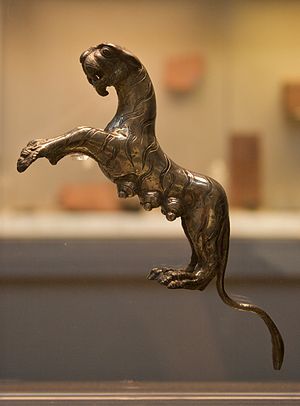
Hoxne-skatten
Håndtag af sølv og niello i form af en huntiger fra Hoxne-skatten
Hoxne-skatten er det største fund af guld- og sølvgenstande fra den sene romerperiode i Storbritannien og den største mængde guld- og sølvmønter fra det 4. og 5. århundrede, der er fundet inden for Romerrigets grænser. Skatten blev fundet 16. november 1992 i landsbyen Hoxne i Suffolk af en mand, der med en metaldetektor ledte efter en hammer. Fundet består af 14.865 mønter af guld, sølv og bronze fra sidst i det 4. og først i det 5. århundrede samt omkring 200 genstande som bordservice og guldsmykker. Genstandene er nu i British Museum i London, hvor en del af skatten indgår i den permanente udstilling. I 1993 blev skatten vurderet til omkring £1,75 millioner.